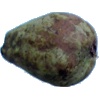
Label: pear_stone